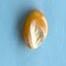
Maize quality: Good